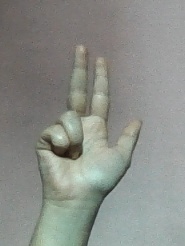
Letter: al